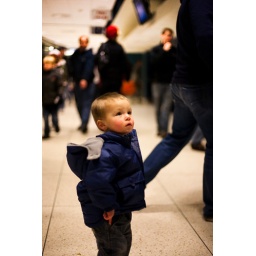
A little boy standing alone in a crowd at the BYU Marriott Center.